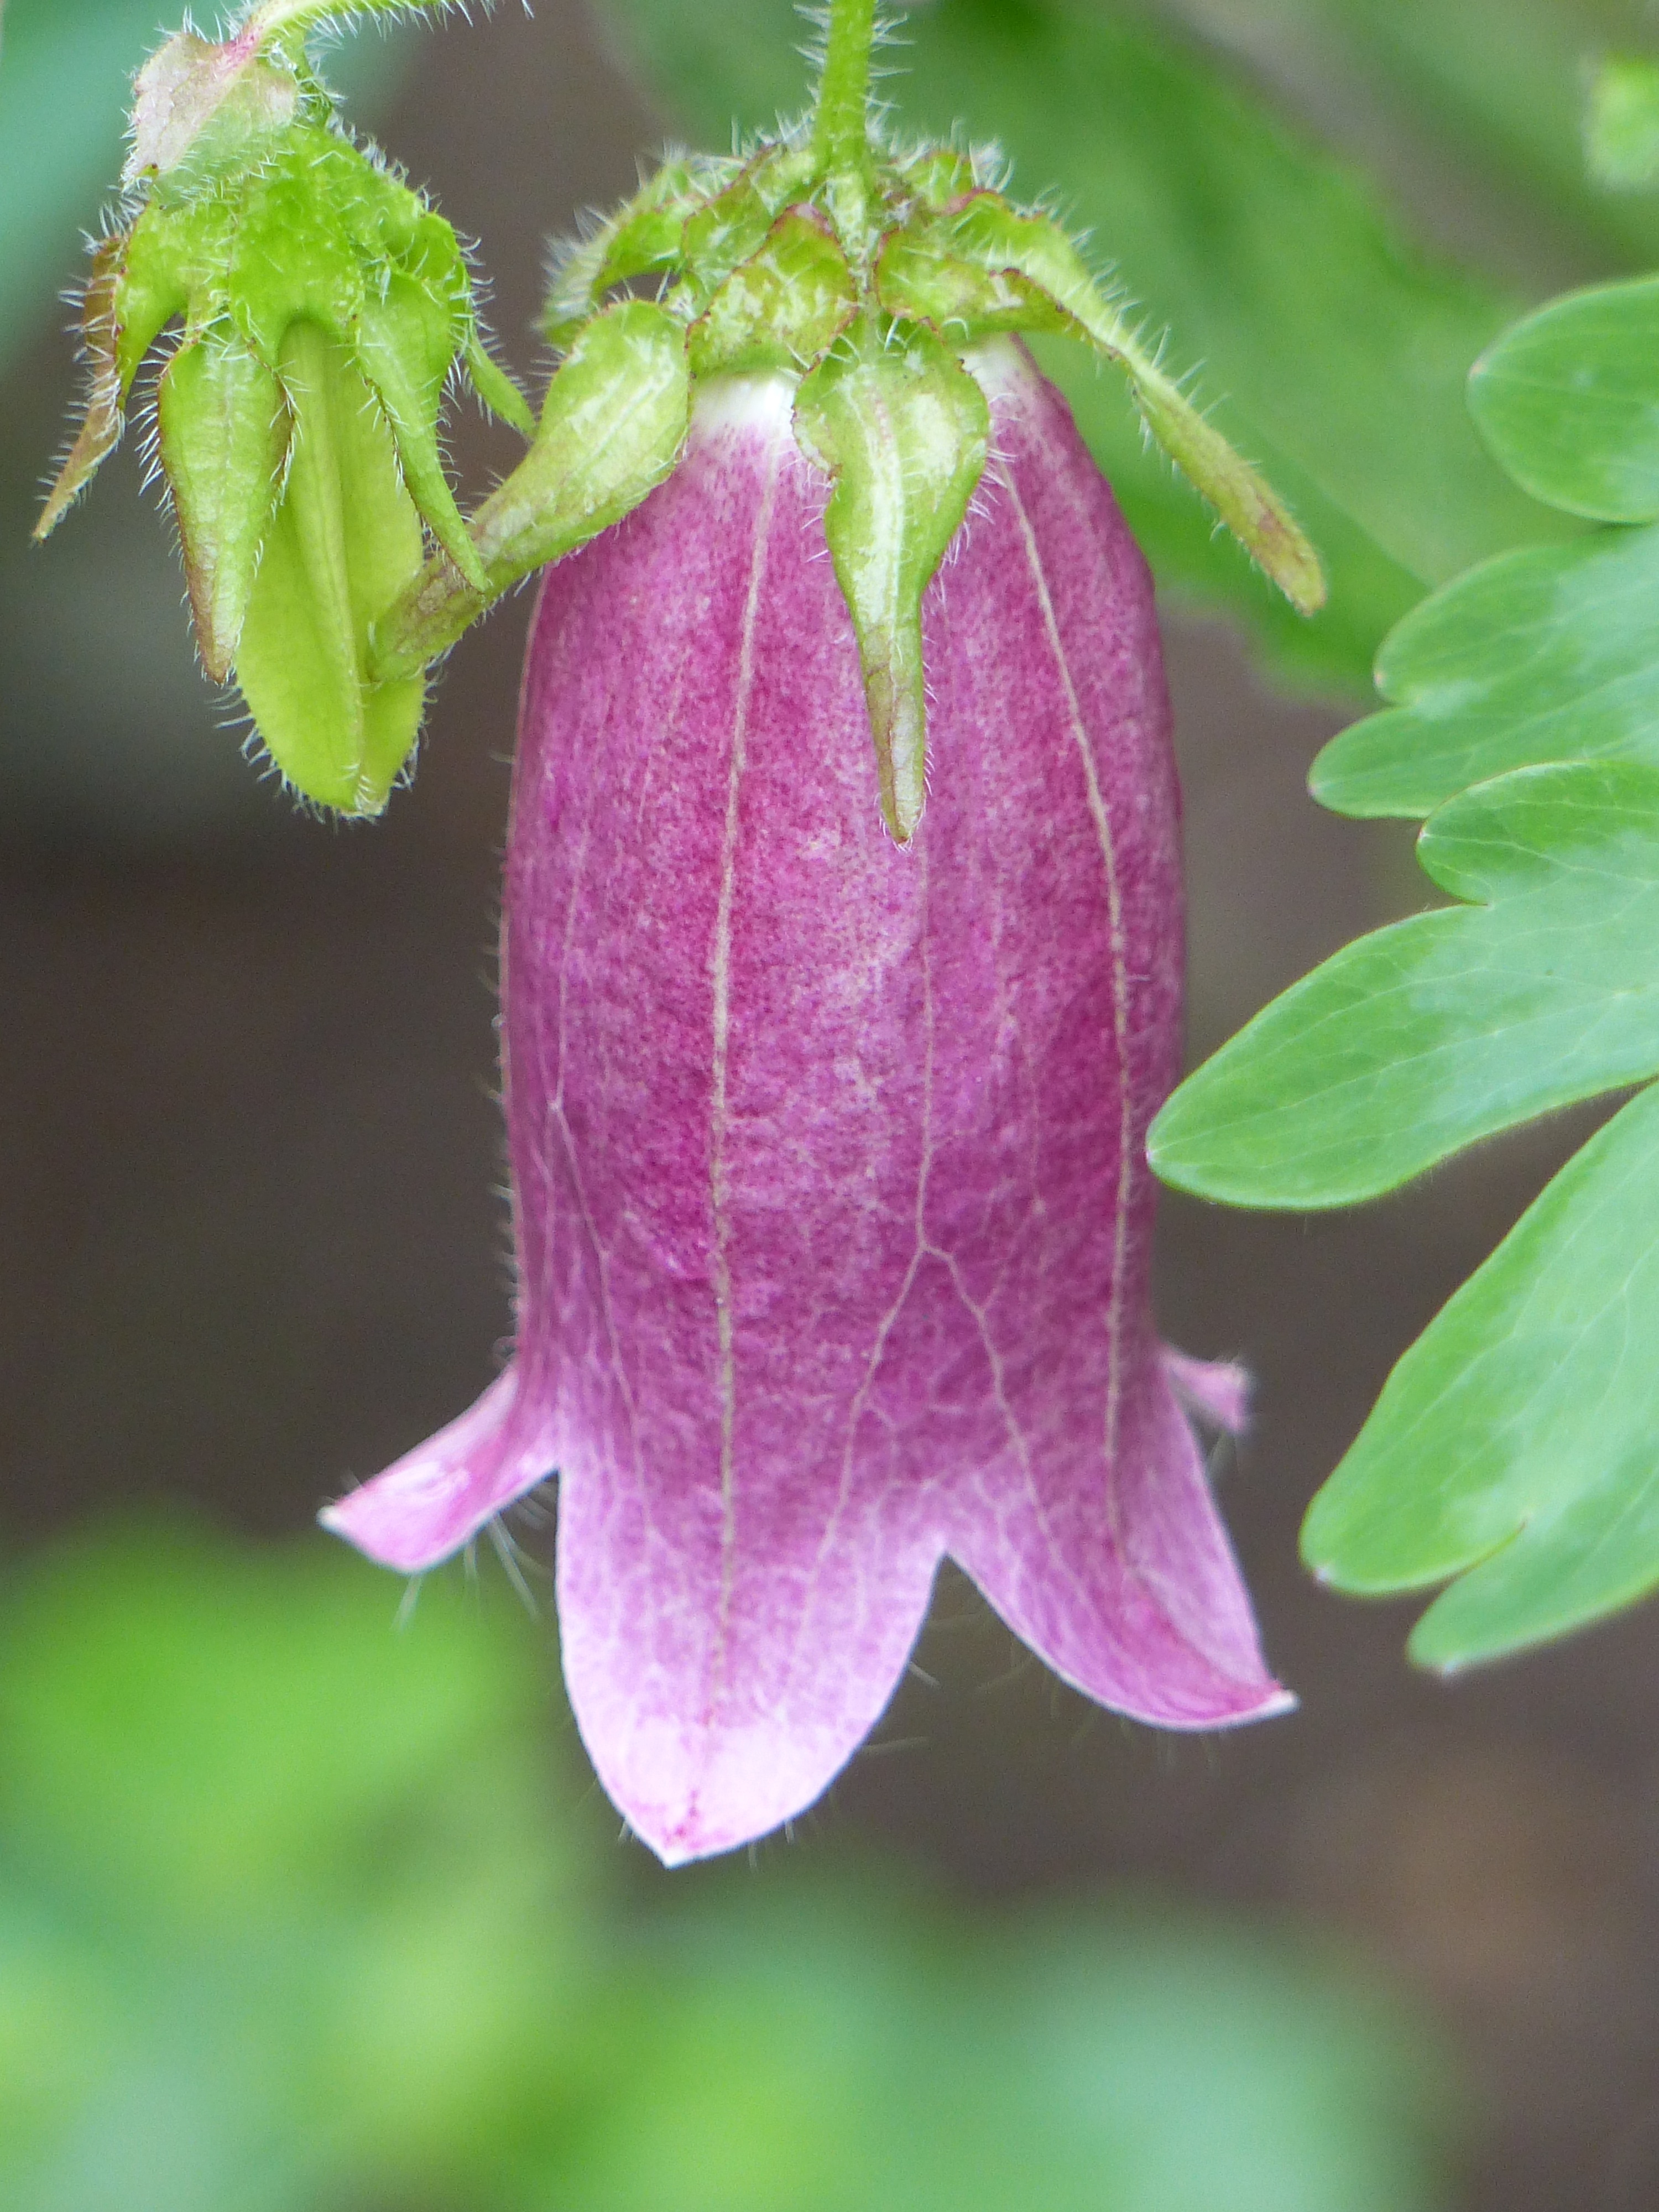
plant, leaf, flower, purple, petal, summer, green, botany, garden, flora, wildflower, close up, macro photography, flowering plant, plant stem, land plant